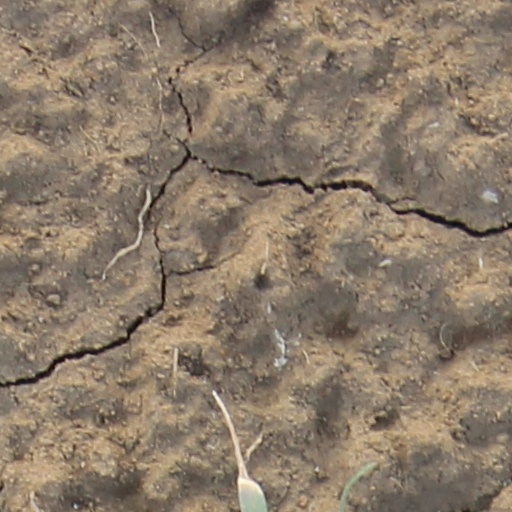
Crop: wheat